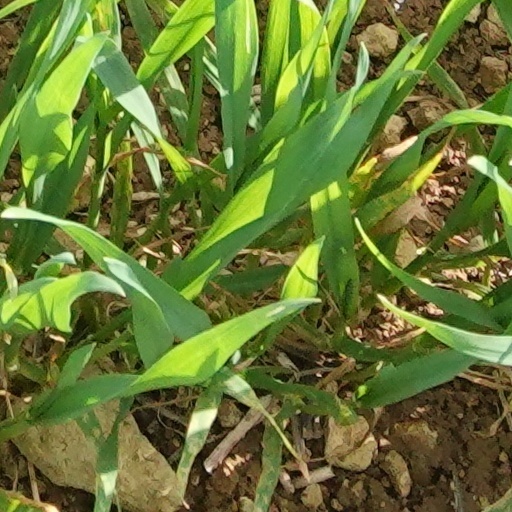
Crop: wheat